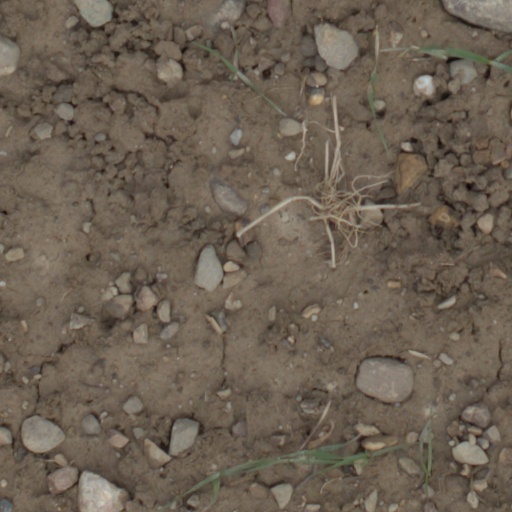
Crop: wheat